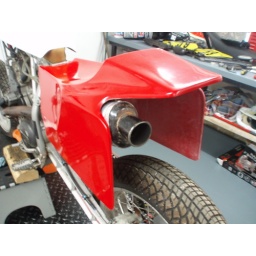
Knight style with boards , in red , white or black . Often seen with cut down side boards. KTB.RM49.